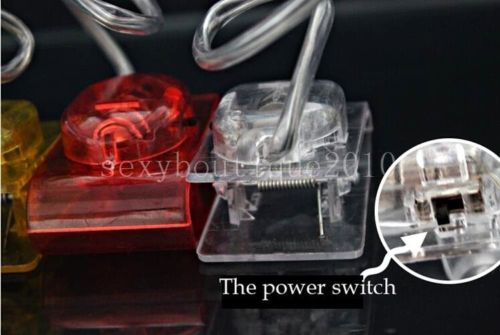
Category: lamp